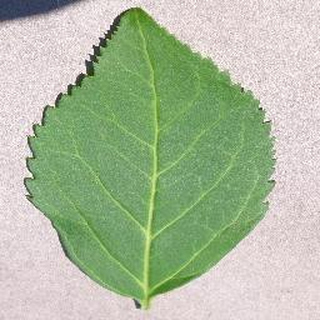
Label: healthy_cherry